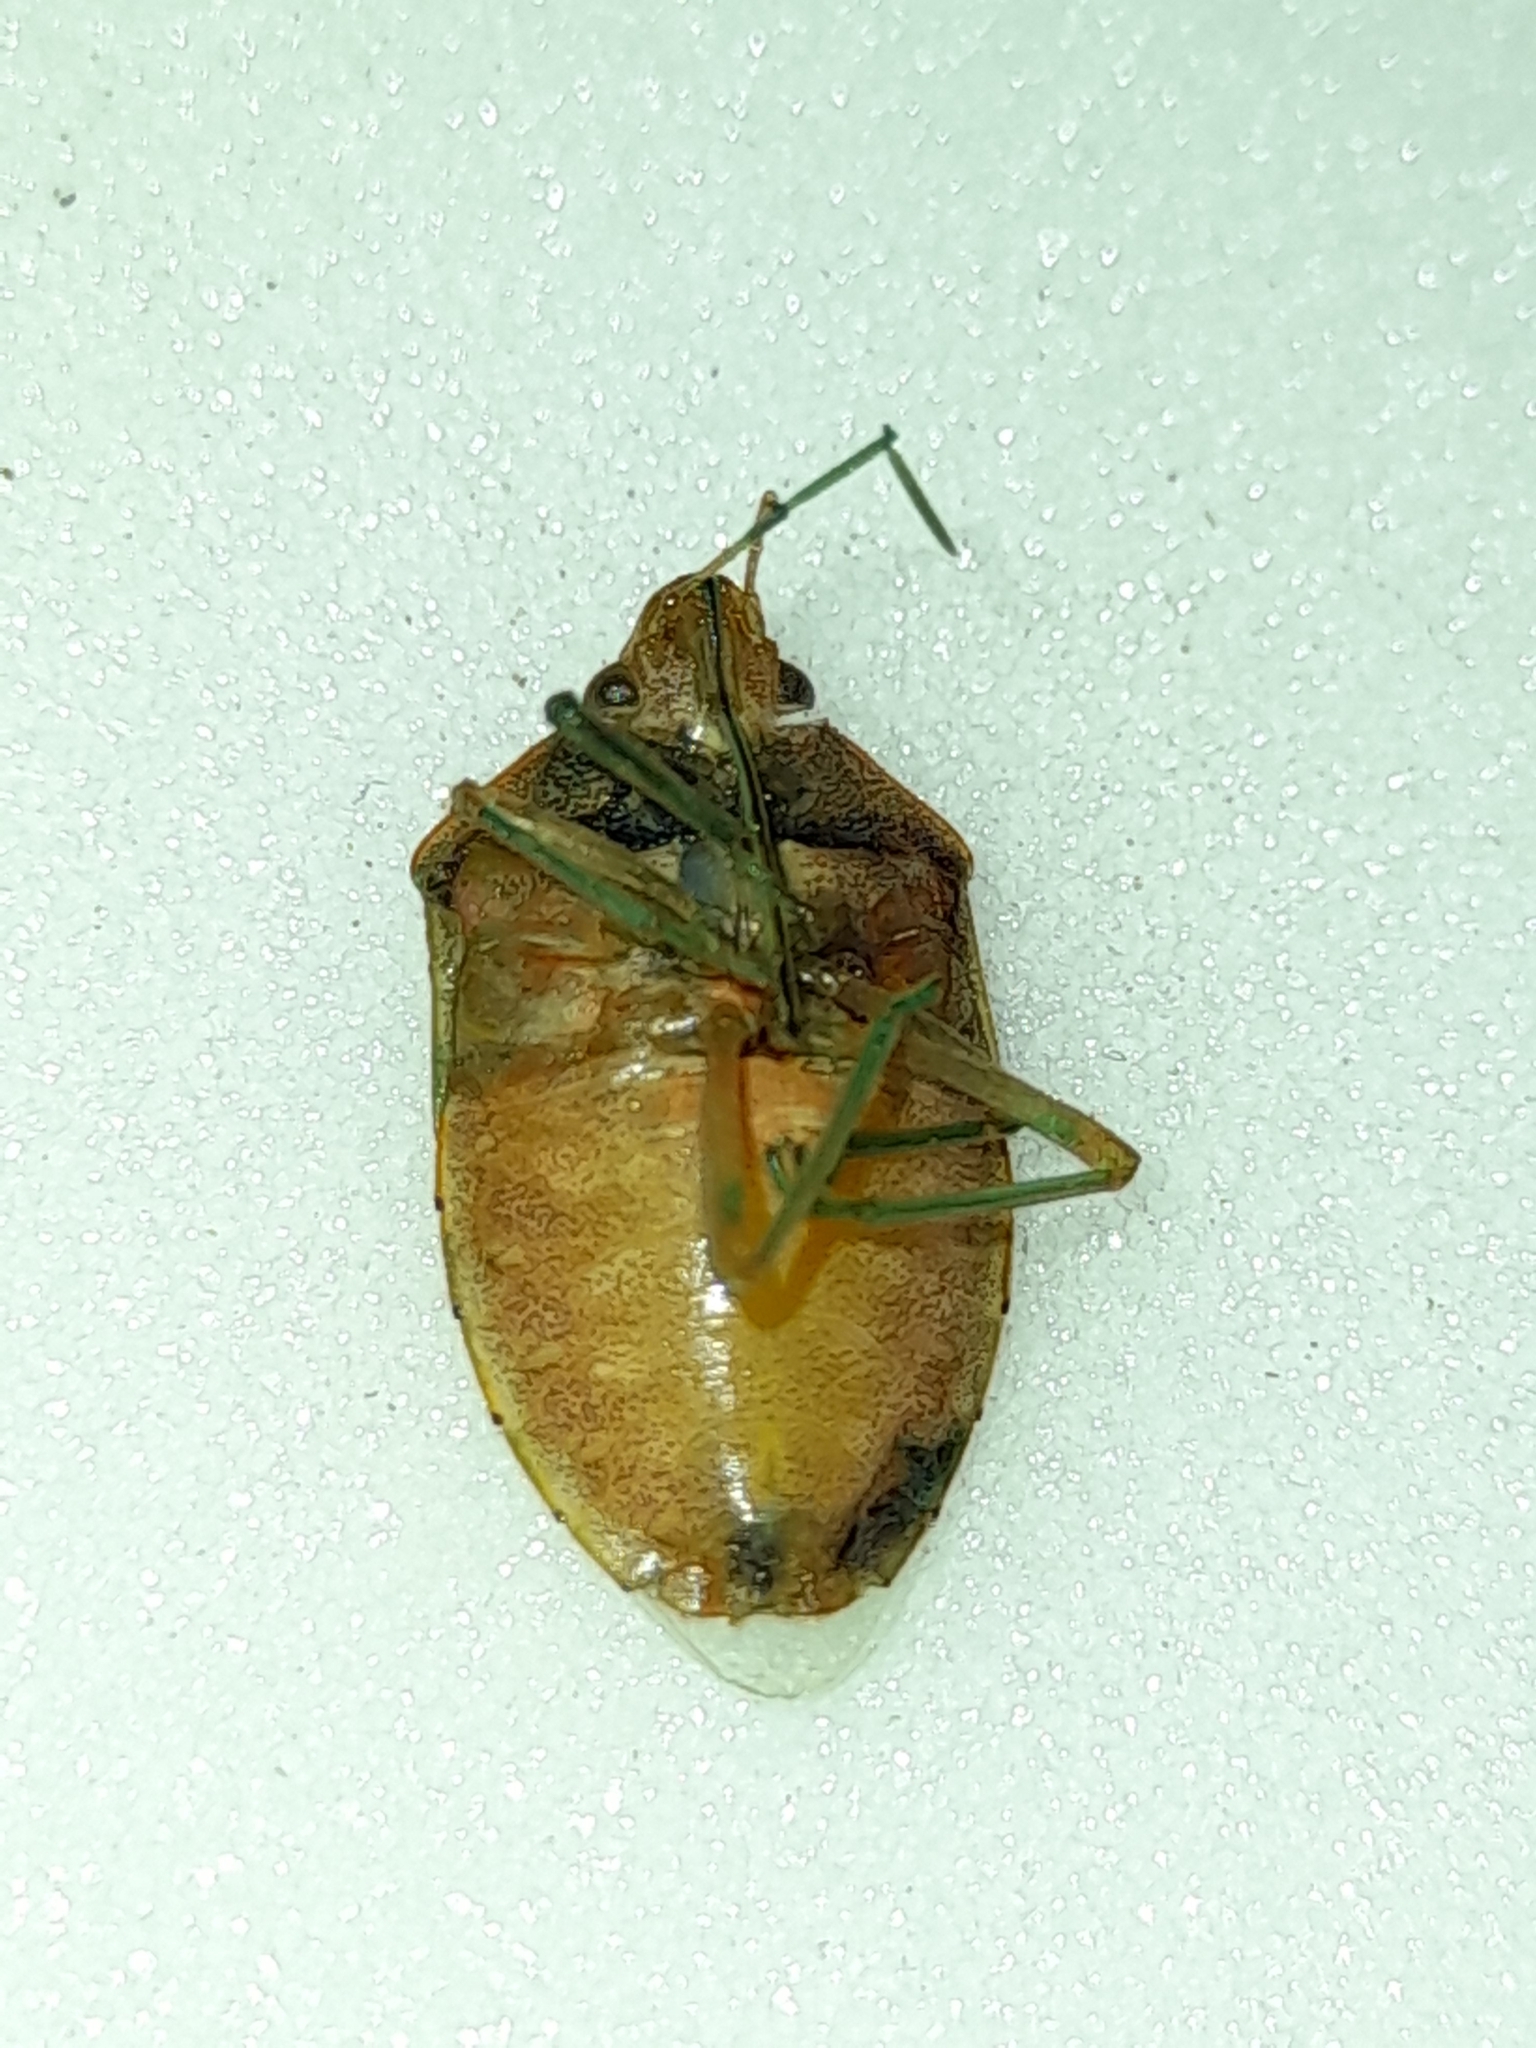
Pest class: stink_bug